Horatio Wright

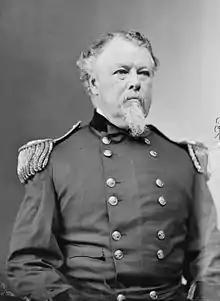
Portrait by Mathew Brady or Levin C. Handy, c. 1873

During Reconstruction, Wright commanded the Army of Texas from July 1865 to August 1866. He was promoted to lieutenant colonel of engineers in November, before leaving volunteer service in September 1866. He was involved in a number of engineering projects including the Brooklyn Bridge and the completion of the Washington Monument. Promoted to colonel in March 1879, Wright was later named Chief of Engineers as a brigadier general in June 1879. He retired at that rank on March 6, 1884, and lived in Washington, D.C., until his death in 1899. He was buried at Arlington National Cemetery, in Arlington, Virginia under an obelisk erected by veterans of the VI Corps, facing the Washington Monument he completed.